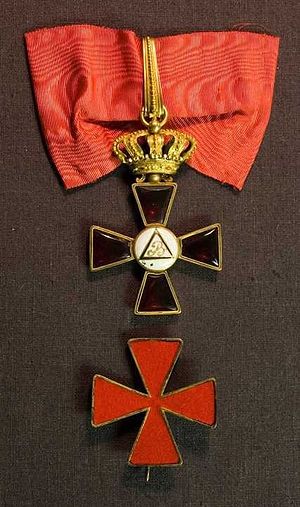
Karl XIIIs orden
Karl XIIIs orden
Karl XIIIs orden er en svensk kongelig orden, oprettet 27. maj 1811 af Karl 13. af Sverige, som en udmærkelse for frimurere. I 1975 gled Karl XIIIs orden ud af det statslige ordensvæsen, men ordenen eksisterer fortsat som en privat orden.